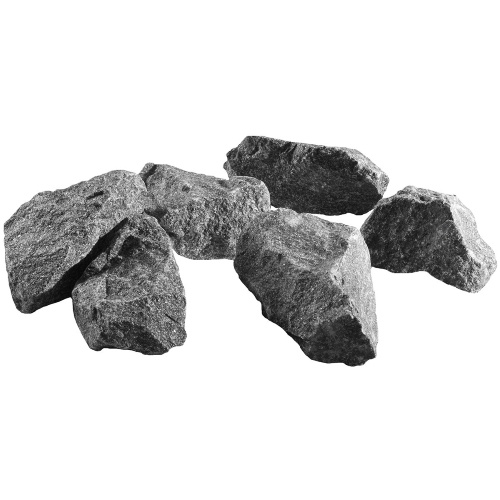
Narvi Split-Face Stones
Narvi Split-Face Stones Description The Narvi Split-Face Sauna Stones made of olivine diabase are durable and produce great steam. These 10-15 cm sauna stones are packed in 44 lb boxes. Made of olivine diabase Split-face shape Durable with high-heat capacity Stones range from 4 " to 6" (10-15 cm) Product Specifications Narvi Split-Face Stones Product Specifications Model 128937 Stone Weight Per Box 44 lbs (20 kg) Stone Dimensions 4" to 6" (10-15 cm) Construction Material Olivine Diabase Shape Split-Face Product Manual N/A Product Warranty Narvi Product Waranty The warranty period is product-specific and starts from the date of purchase of the product. 1. Warranty coverage 1.1. Narvi grants a warranty for its new products in accordance with these warranty terms. The warranty applies to defects in materials and workmanship that occur in the product under normal use during the warranty period. 1.2. This guarantee in no way limits the rights of the consumer under the applicable law. 1.3. The warranty only applies to those new products sold by Narvi or its authorized distributors or dealers. 2. The warranty does not cover 2.1. Defects or damages caused by improper installation, alterations, or substitutions of components, accidents, acts nature or natural disasters, misuse, abuse, negligence or due to non-compliance with Narvi’s instructions for installation, use or maintenance. 2.2. Consumable parts and components, such as resistors, clock switches, thermostats, relays, sauna stones, firebox fire protection plates etc, unless the part in question is specifically mentioned in the warranty periods defined above. 2.3. Defects or damage due to non-intended use, or that the customer has chosen a product that is not suitable or incorrectly dimensioned for the purpose. 2.4. Defects or damage caused by transportation or storage of the product. Products have to be storaged indoors, in warmed (at minimum 0°C), dry and well-ventilated storage area. 2.5. Defects or damage caused by the use of sauna stones other than those recommended by Narvi or incorrect assembly of sauna stones. 2.6. Defects or damage caused by the use of other substances or objects in connection with the product, for example, salts, chemicals and other decorative items. 2.7. Products that have been modified or repaired without the express approval of Narvi, or where non-original Narvi spare parts have been used. 2.8. Products from which the original manufacturer’s product markings have been removed or damaged. 2.9. Damage caused by insufficient ventilation, constant humidity or other than appropriate installation location or use, manifested e.g. by rusting, sooting and discolouration of the product. 2.10. Removal and re-installation cost, service calls to diagnose trouble and transportation or shipping costs. 3. Fulfilment of warranty claim and limitation of liability 3.1. Narvi has the right to fulfill the warranty claim at its discretion by repairing or replacing the product or part thereof or granting a price reduction for the product. Narvi may, at its discretion, fully discharge all obligations with respect to this warranty by refunding the wholesale price of the defective part(s). Parts and/or service replacements made under the terms of this limited 4/16/25, 2:04 PM Limited Warranty - Narvi Oy https://narvi.fi/en/warranty/ 3/6 warranty are warranted only for the remaining period of the original product warranty. 3.2. Narvi shall not be liable for any incidental, consequential, special, or contingent damages anyone might suffer due to the defective product, including loss of income, business or other direct or indirect damage or cost. Narvi does not compensate for damages caused by a delay in fulfilling the warranty claim. 3.3. Narvi will not be responsible for environmental conditions such as inadequate vents or ventilation, excessive venting configurations or negative air pressures which may or may not be caused by mechanical systems such as exhaust fans or furnaces. 3.4. The warranty becomes void if the main purpose of use of the product changes during the warranty period. 3.5. If an electric heater manufactured by Narvi is connected with a control device other than a Narvi control device, the customer must ensure and be responsible for ensuring that the control device is compatible with the electric heater and that it meets the control device requirements for sauna use. 3.6. If it is found that a defect or defect reported by the customer is not covered by the warranty, Narvi has the right to charge the customer for the costs and work related to the search for and location of the defect or defect, including travel and labor costs, in accordance with the actual costs. This can be applied, for example, when the customer has caused the damage and was aware of it. 3.7. The warranty is valid only when the customer has, for their part, fulfilled their obligations by following the instructions provided by Narvi. 3.8. Without specific written exclusionary waivers, no one has authority to add to or vary this limited warranty, or to create Narvi any further obligation of liability in connection with the product or part thereof. 4. Warranty claim 4.1. The customer shall report any defect in materials or workmanship in the product within a reasonable time, however within 14 days at the latest, from the discovery of the defect or from the time when the defect should have been detected. 4.2. The notification must be made in writing to the seller of the product. The customer must provide proof of purchase, the type designation of the product, if any, a clear description of the defect and a description of the environment and conditions of use of the product during the warranty period. 4.3. When receiving the product, the customer has checked that there are no transport or storage damages. Any transport or storage damage detected must be reported to the carrier immediately and the deviation must be noted in the consignment note. In addition to the consignment note entry, pictures of the damaged product packaging and the product must be delivered to the manufacturer if the transport is arranged by the manufacturer. These are prerequisites for obtaining compensation for transport or storage damage. 4.4. The consumer must present proof of purchase of the product to the seller of the product. The proof of purchase together with these warranty conditions serves as the warranty certificate for the product. 4.5. The consumer should primarily contact the seller of the product. If the seller fails to resolve the case, the case must be forwarded to Narvi in accordance with the instructions given. 4.6. The product is required to be installed, used and maintained in accordance with Narvi’s instructions for installation and use. Faulty product shall not be installed or used. 4.7. The electrical equipment is required to be installed and connected to the mains by a qualified electrician in accordance with Narvi’s instructions for installation and use and current regulations. 4.8. If requested by Narvi, the defective product will be sent back to Narvi. 5. Applicable law and dispute resolution 5.1. These warranty terms are governed by Finnish law. 5.2. Disputes arising from the warranty terms shall be finally settled in the District Court of Satakunta in Finland. These warranty terms shall apply unless Narvi has committed to otherwise in writing. Product FAQs Narvi Product FAQs N/A
Brand: Narvi
Category: Home & Garden > Pool & Spa > Sauna Accessories